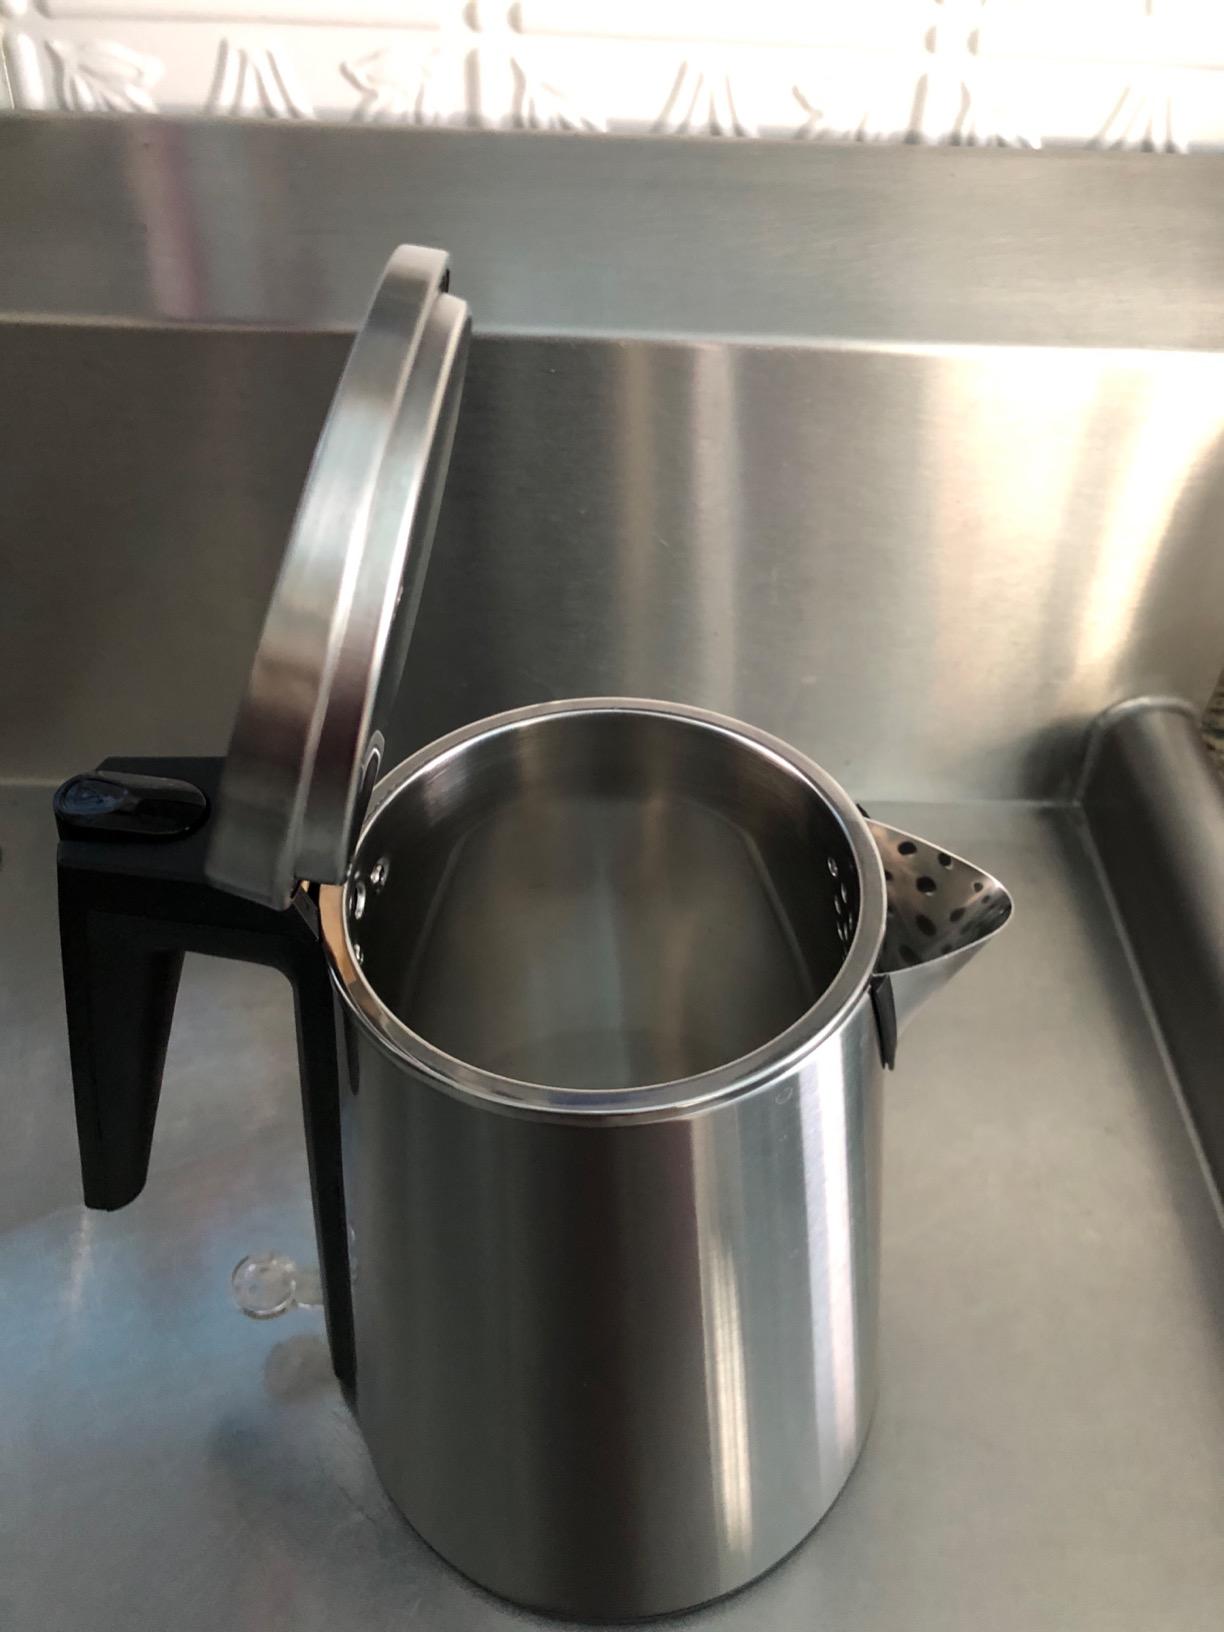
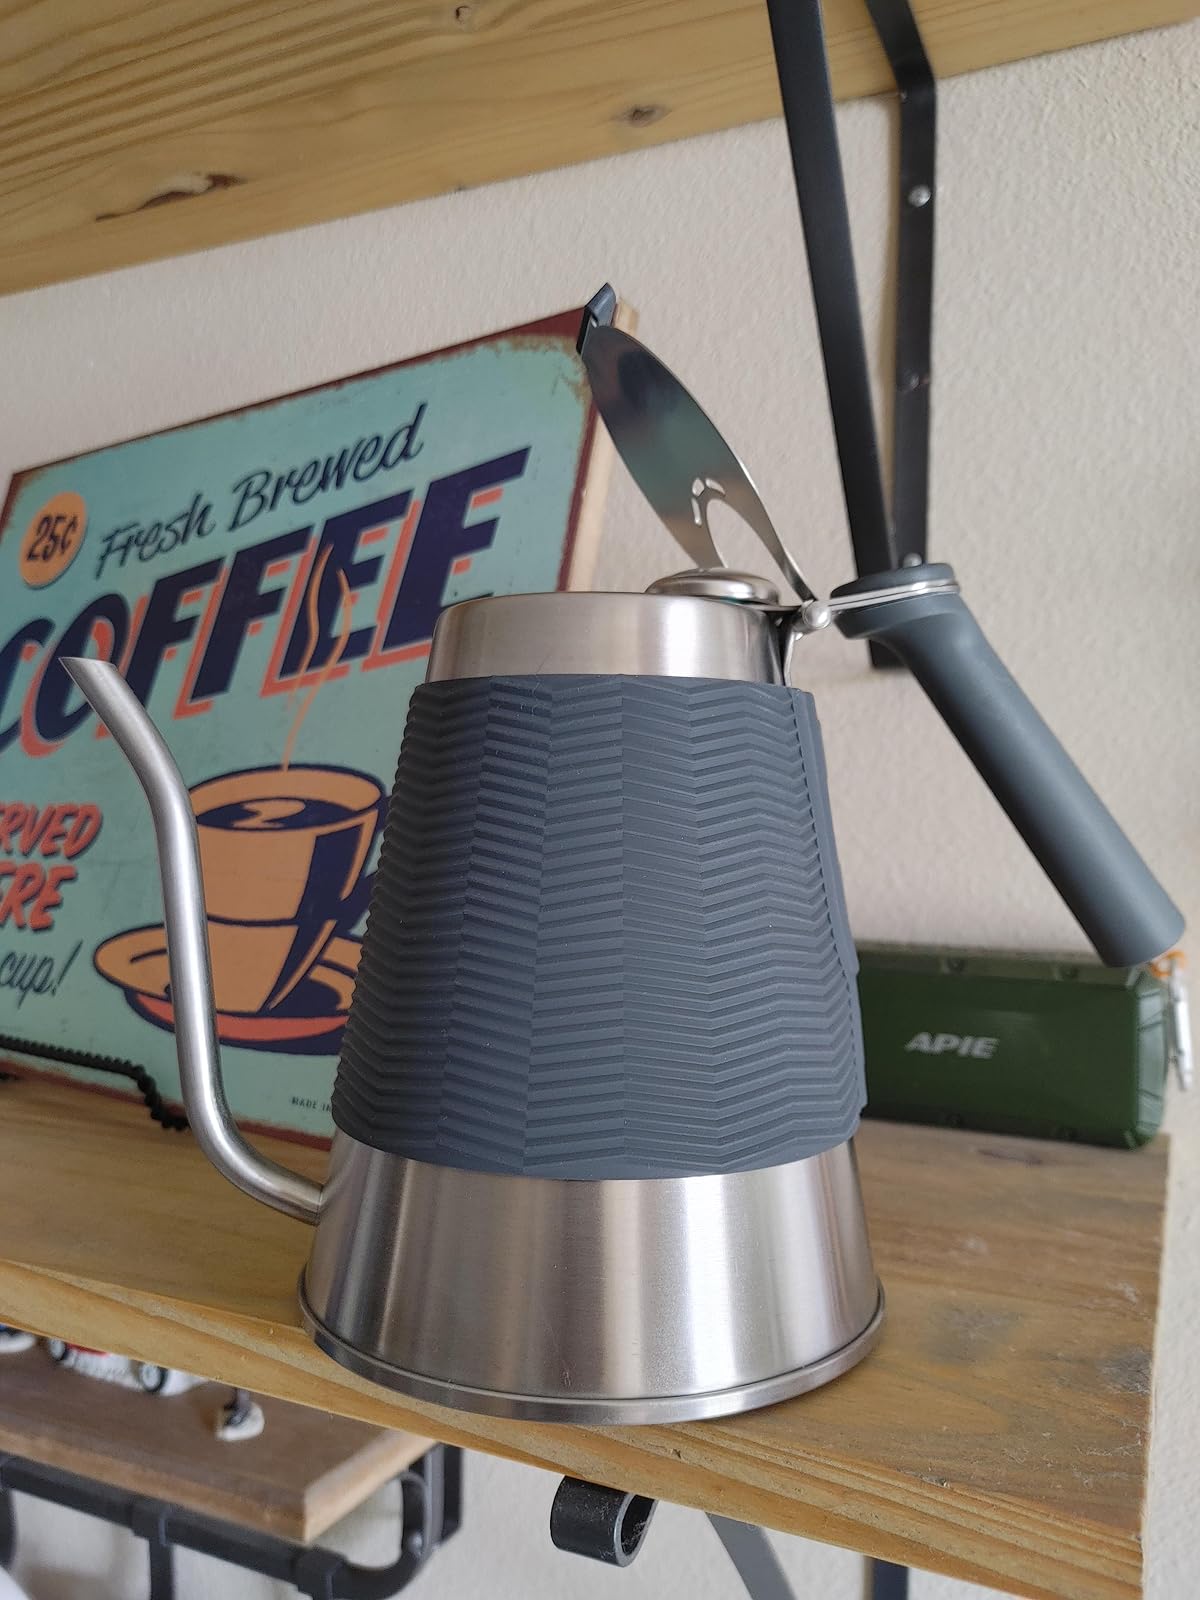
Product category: items_kettle
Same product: no